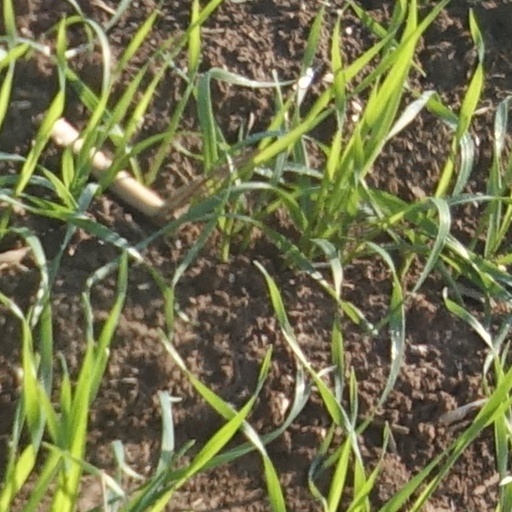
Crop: wheat